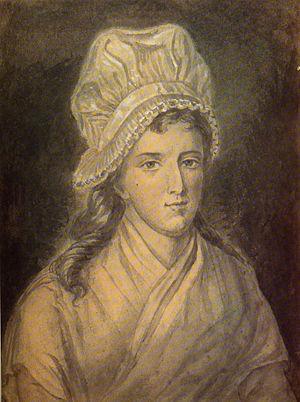
Portrait de Charlotte Corday, la veille de son exécution, peinture de Hauer d'après un premier croquis.
Marie Anne Charlotte de Corday d’Armont, retenue par l'Histoire sous le nom de Charlotte Corday, née le 27 juillet 1768 à Saint-Saturnin-des-Ligneries près de Vimoutiers dans le pays d'Auge, guillotinée le 17 juillet 1793 à Paris à vingt-quatre ans, est une personnalité de la Révolution française, célèbre pour avoir assassiné Jean-Paul Marat le 13 juillet 1793.